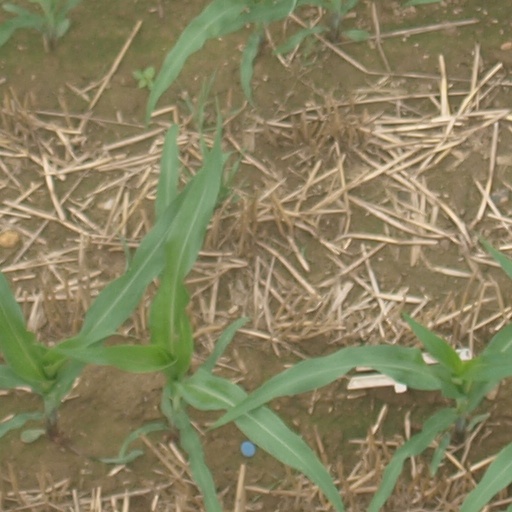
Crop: maize; corn